Mademoiselle Mars

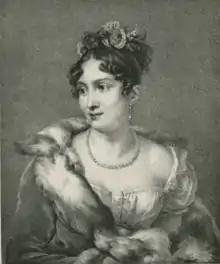

Mademoiselle Mars (pseudonym of Anne Françoise Hyppolyte Boutet Salvetat; 9 February 1779 – 20 March 1847), French actress, was born in Paris, the natural daughter of the actor-author named Monvel (Jacques Marie Boutet) (1745–1812) and Jeanne-Marie Salvetat (1748–1838), an actress known as Madame Mars, whose southern accent had made her Paris debut a failure.